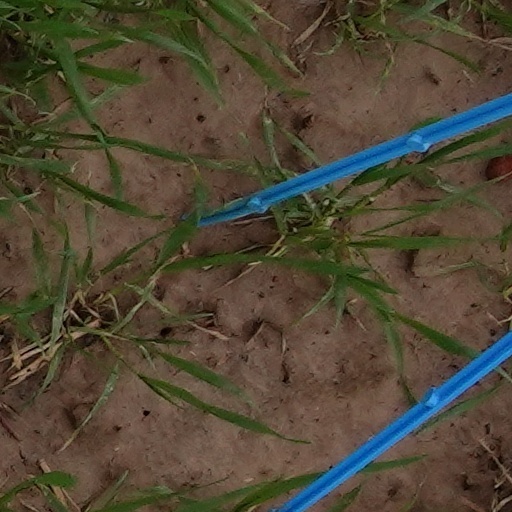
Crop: wheat